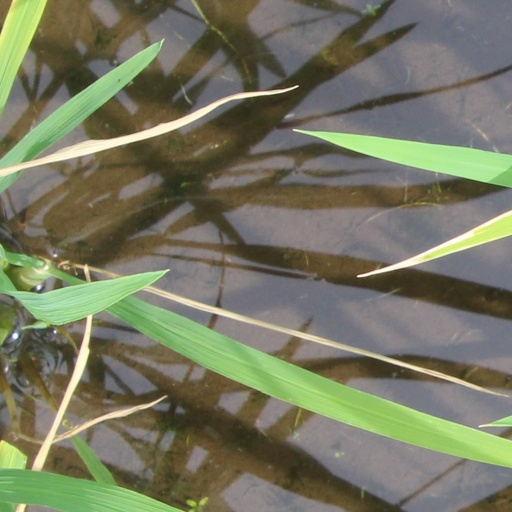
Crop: rice